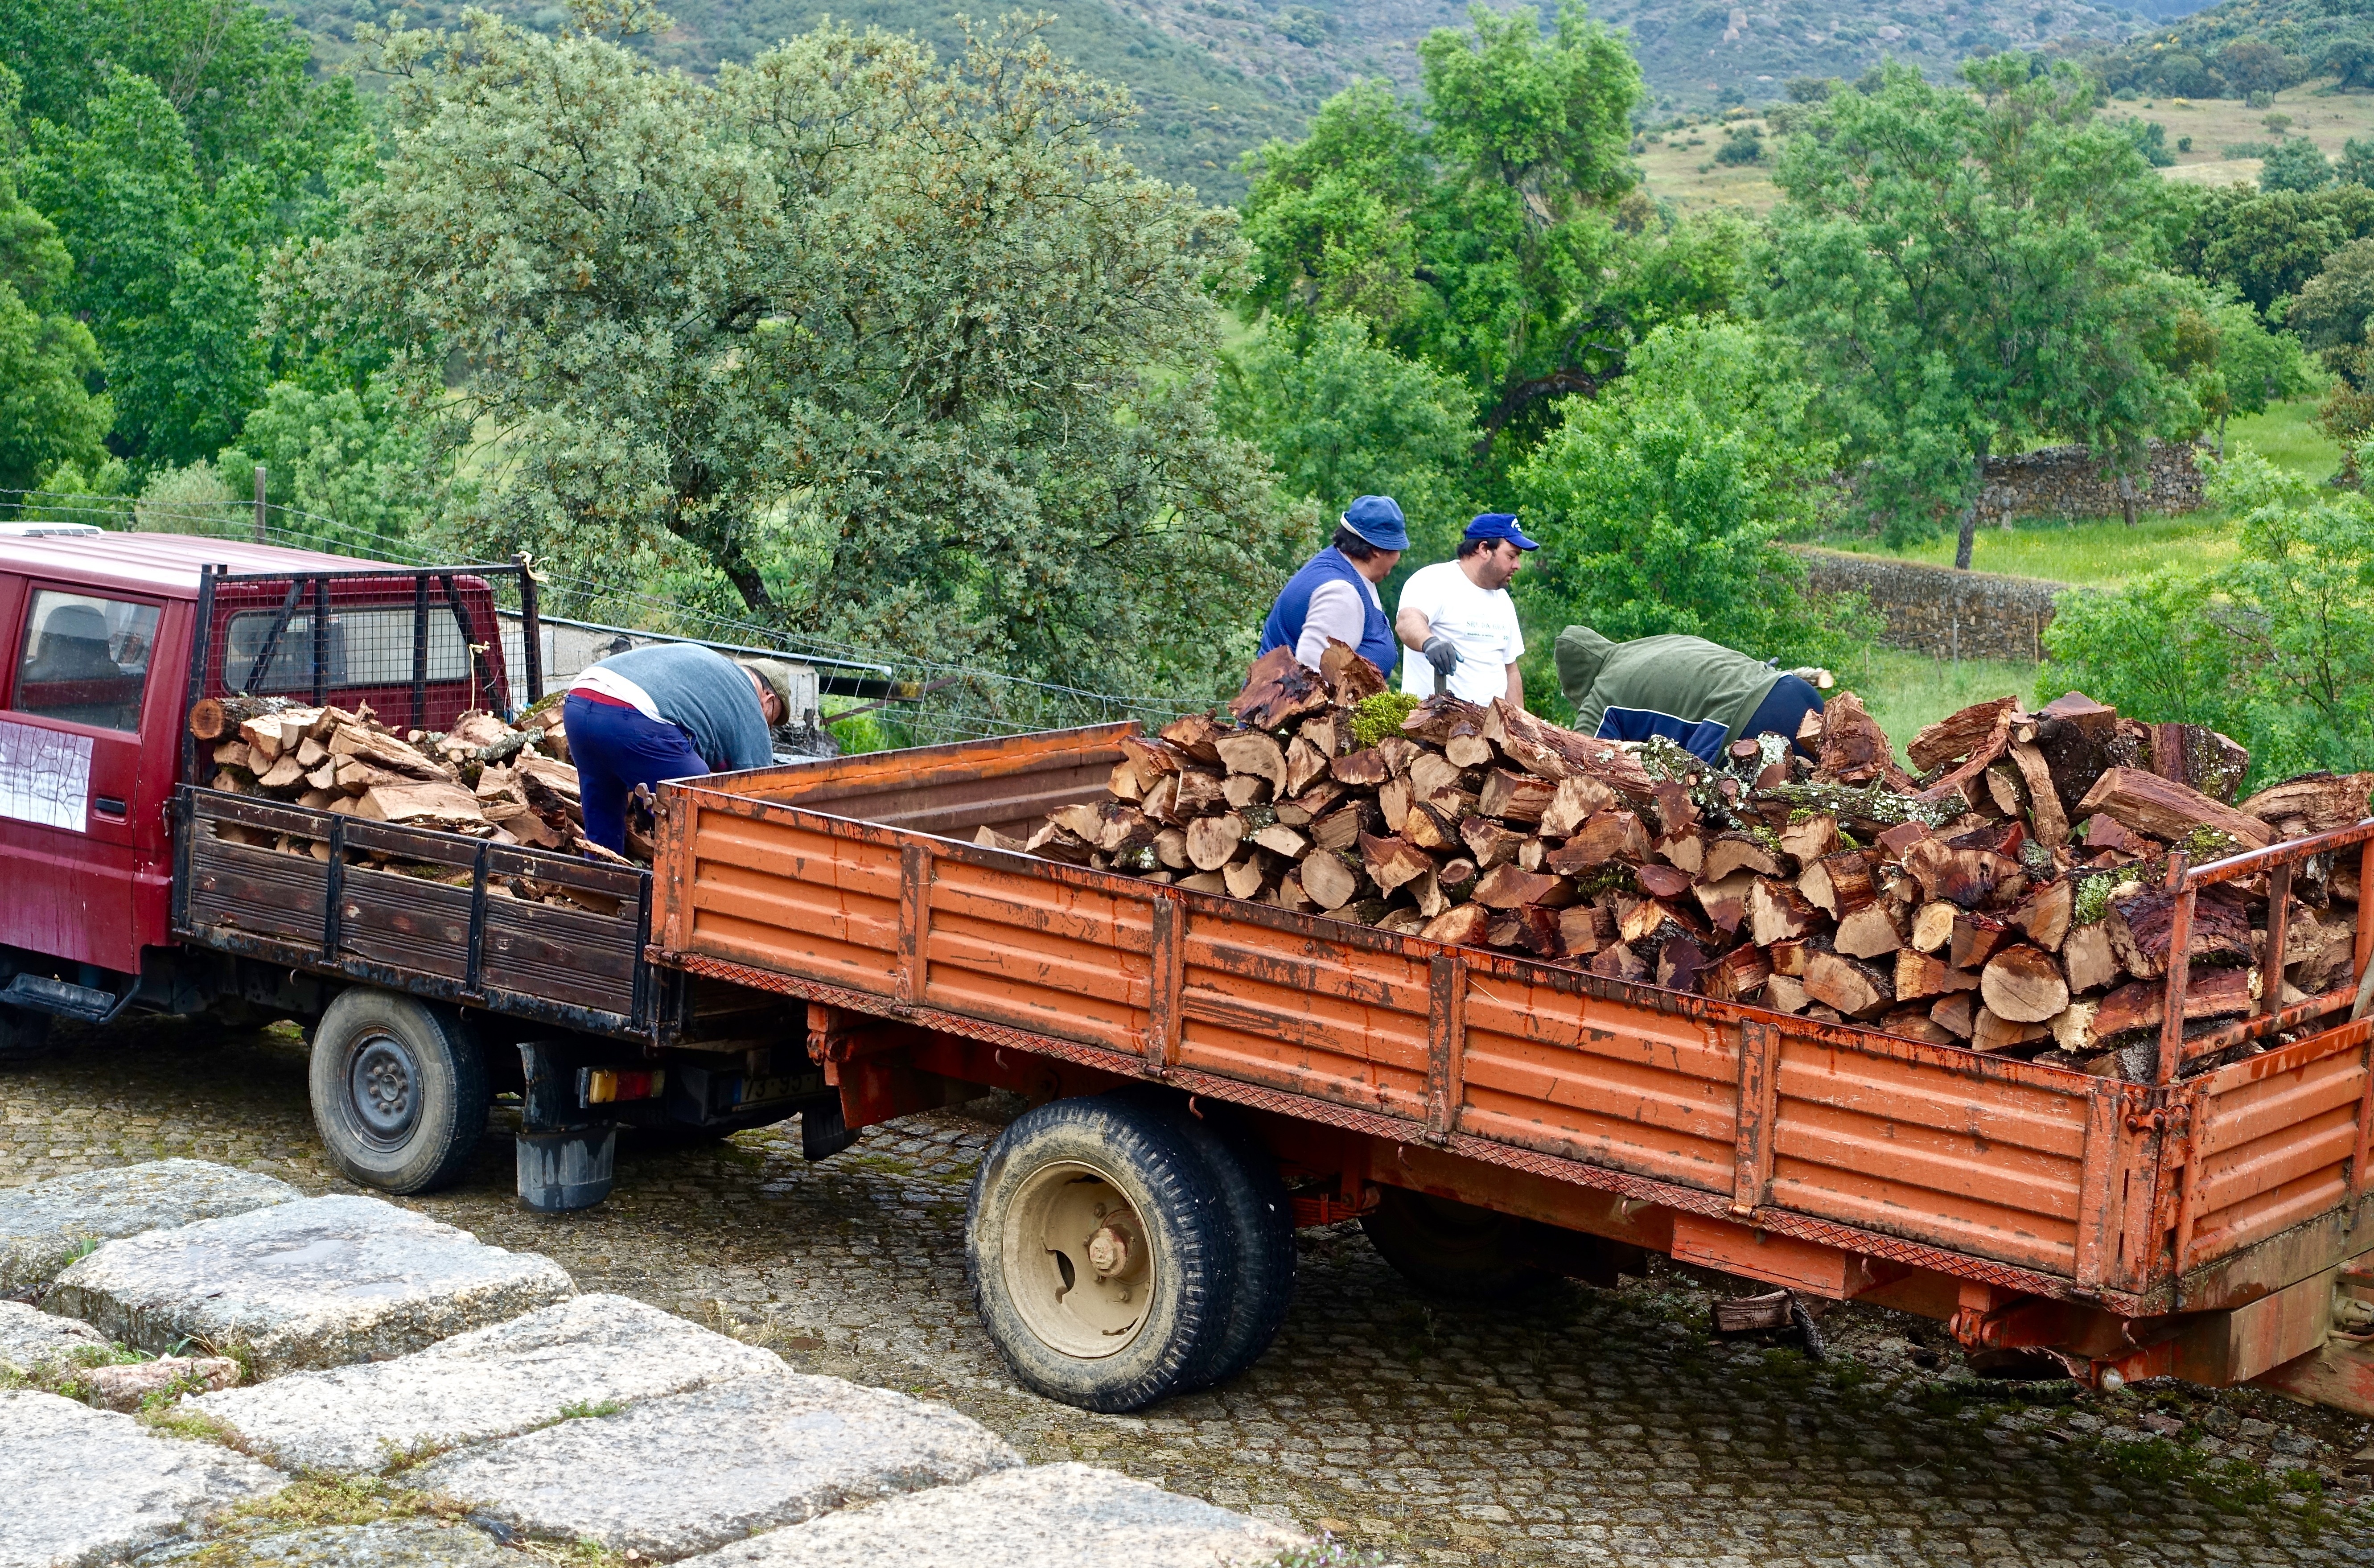
wood, track, transport, truck, pile, vehicle, firewood, agriculture, lumber, material, cargo, wooden, timber, trailer, cartage